Georg Wilhelm Richmann

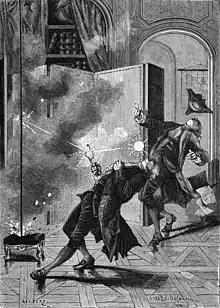
Richmann and his engraver during the electrocution in St. Petersburg

Georg Wilhelm Richmann was a Russian physicist of Baltic German origin who did pioneering work on electricity, atmospheric electricity, and calorimetry. He died by electrocution in St. Petersburg when struck by apparent ball lightning produced by an experiment attempting to ground the electrical discharge from a storm.